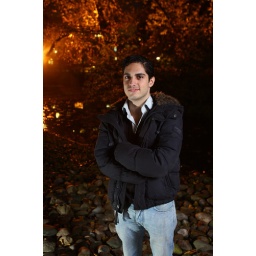
camera left: bare 430ex ii on ground triggered by cactus v4. camera right: umbrella with lumopro lp120 triggered by optical slave